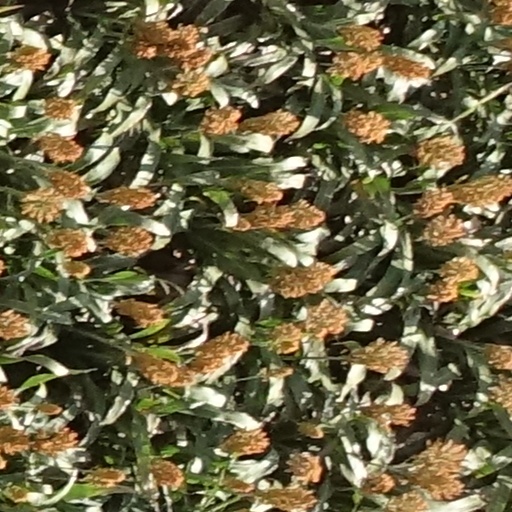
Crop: sorghum